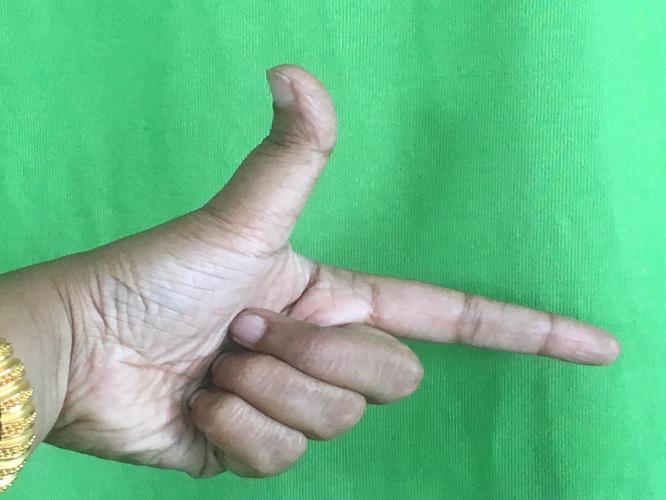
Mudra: Chandrakala
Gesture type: single_hand